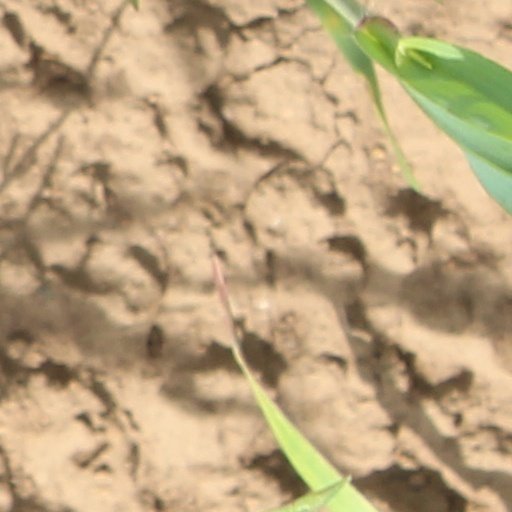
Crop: wheat